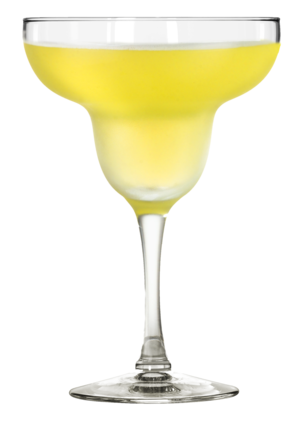
Un cocktail officiel de l'IBA est un cocktail sélectionné par l'International Bartenders Association pour le concours mondial de cocktail. Ces mélanges sont ainsi parmi les plus notables et les plus fréquents des cocktails qu'on peut trouver à travers le monde.